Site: brandenburg
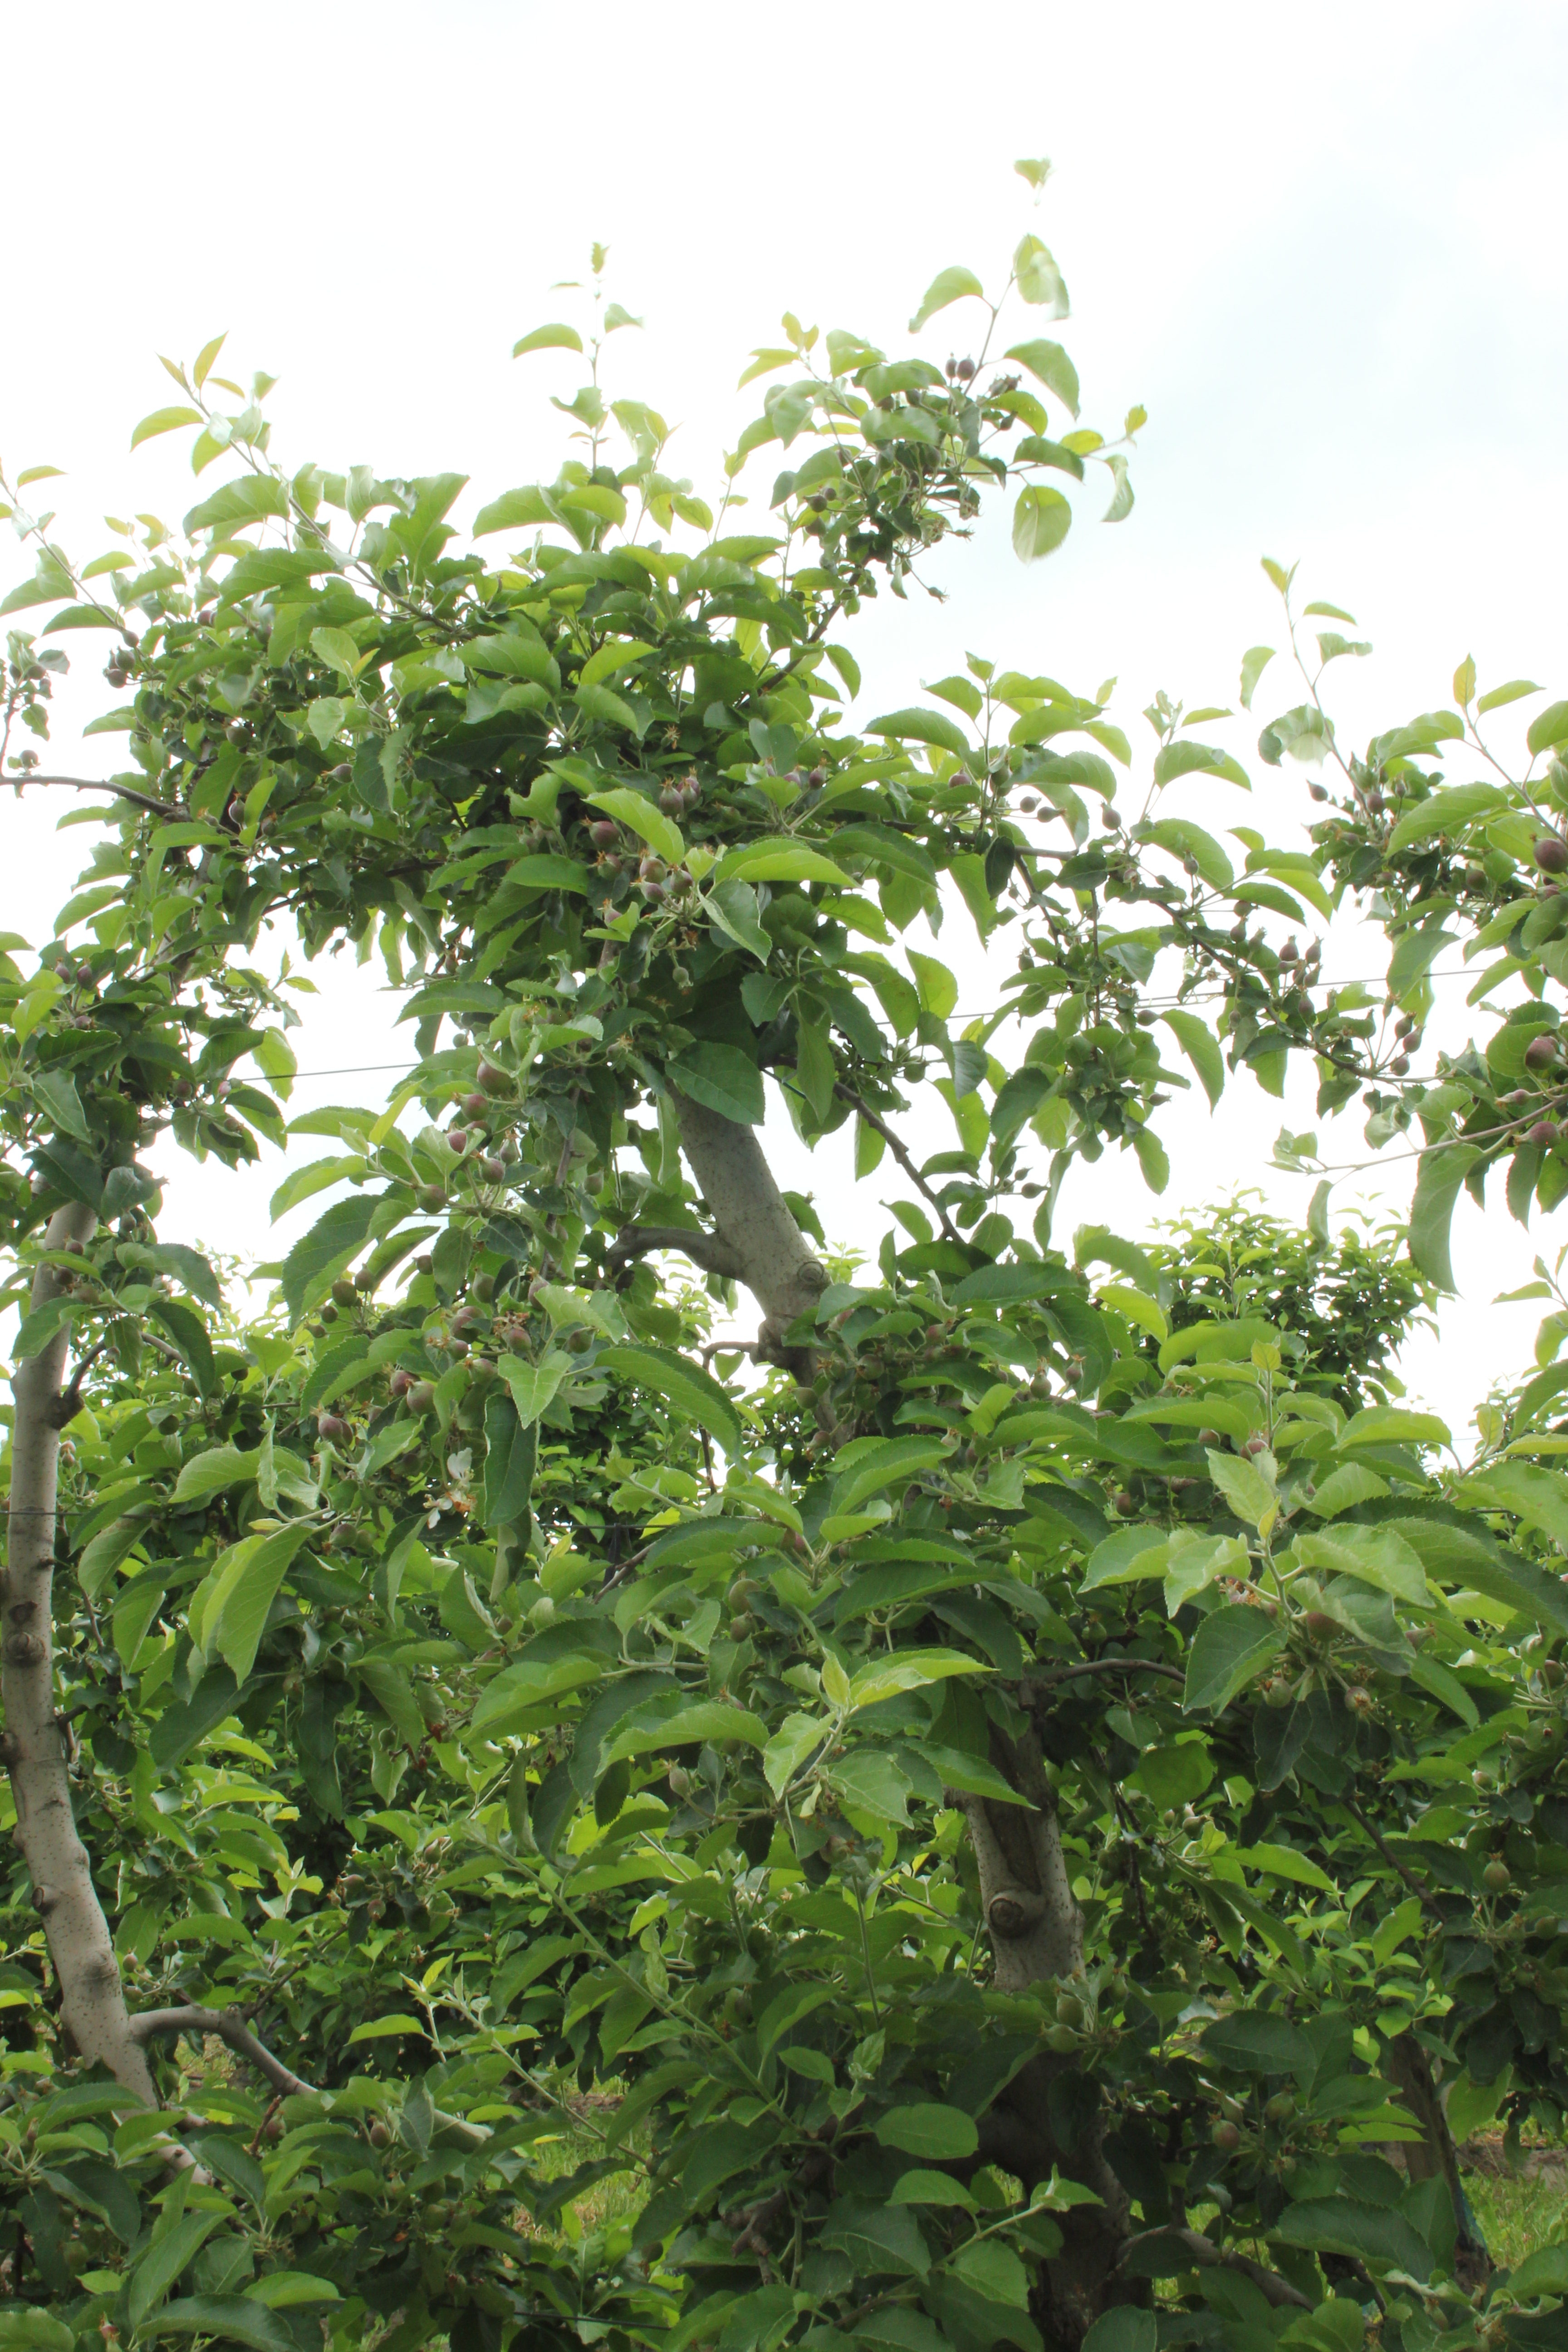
Growth stage (BBCH 72): Development of fruit